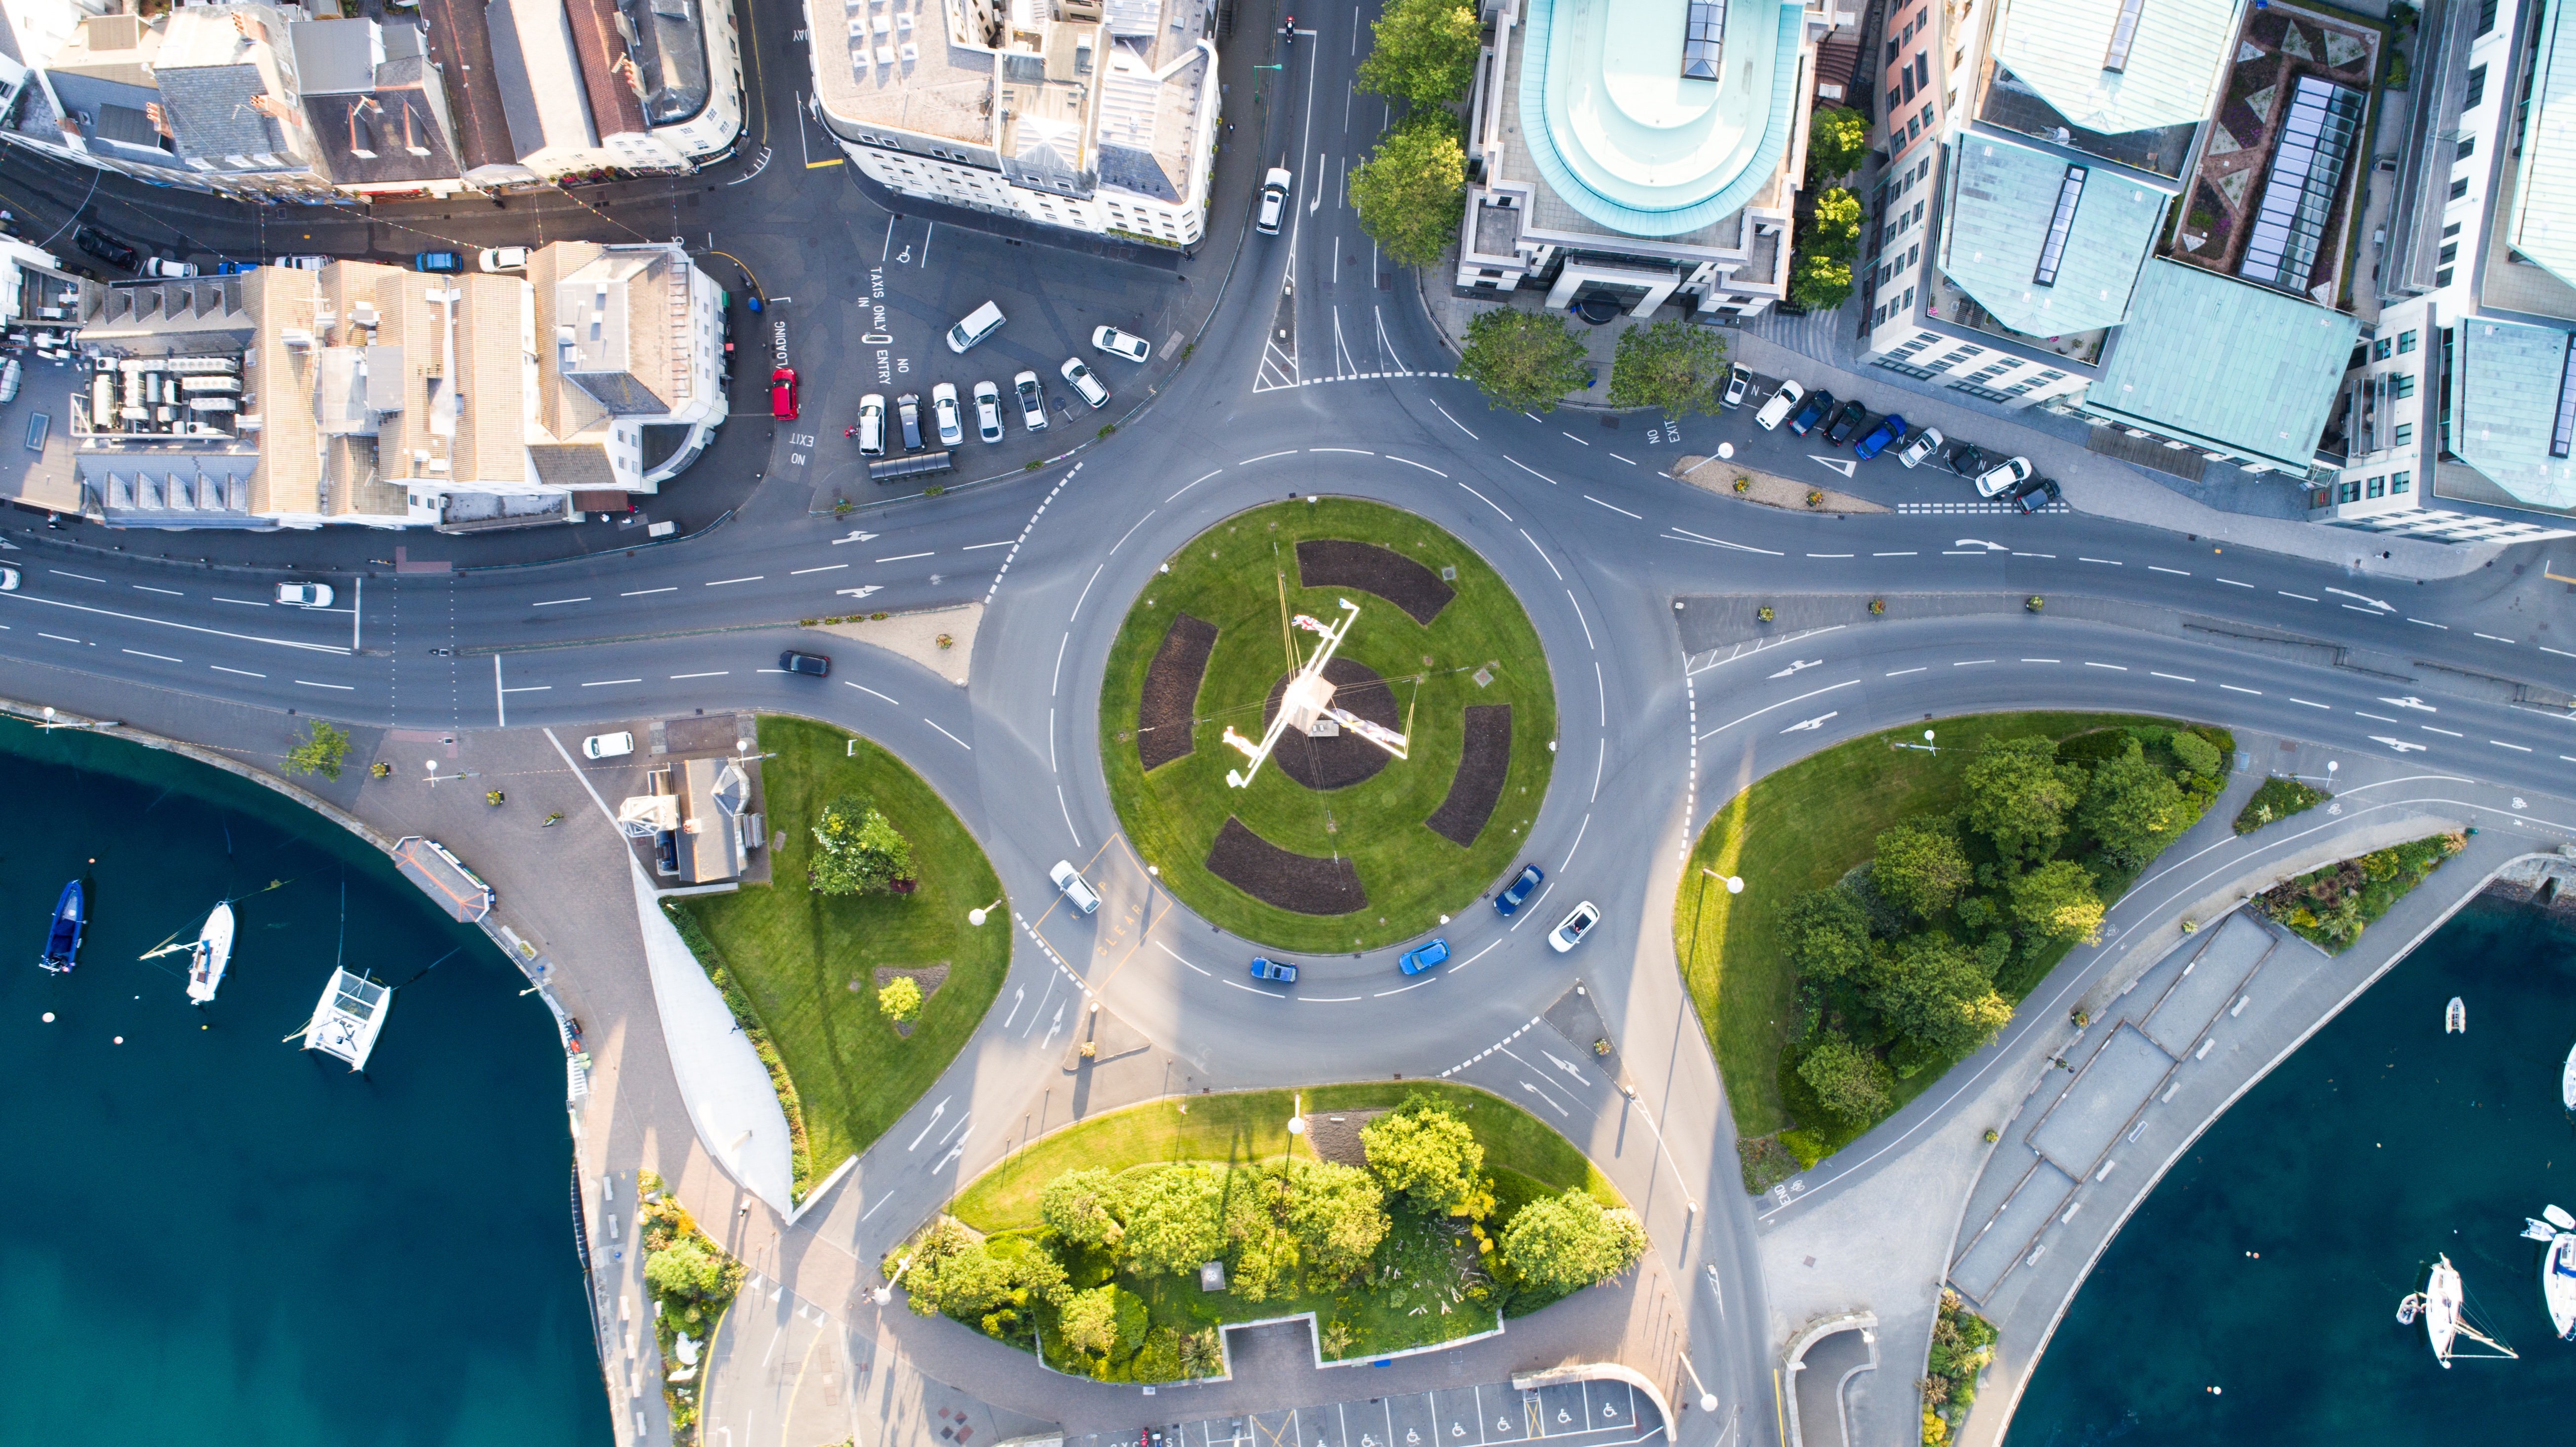
structure, city, cityscape, landmark, tourism, stadium, world, metropolis, screenshot, aerial photography, urban area, urban design, metropolitan area, sport venue